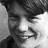
Emotion: happy